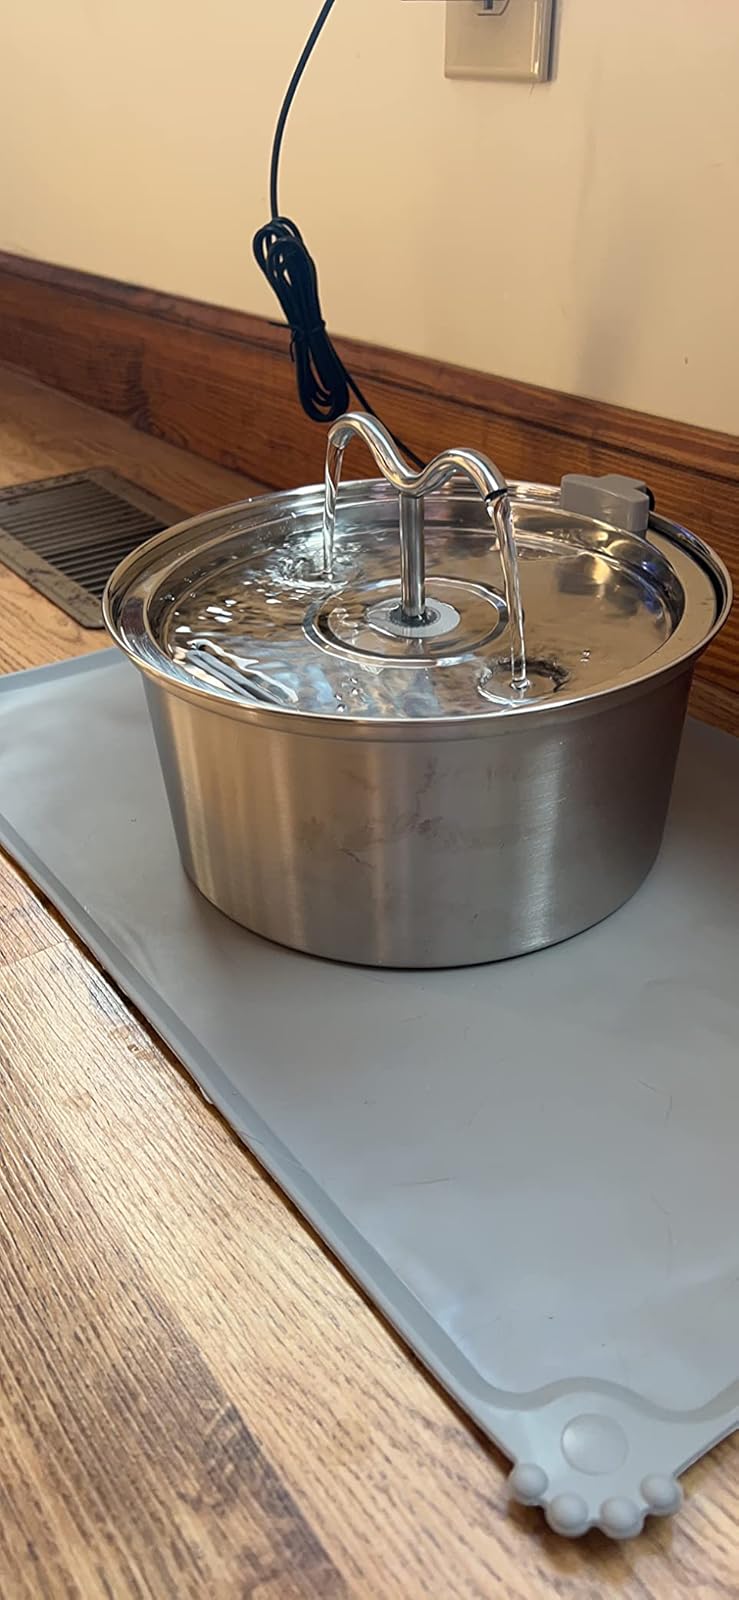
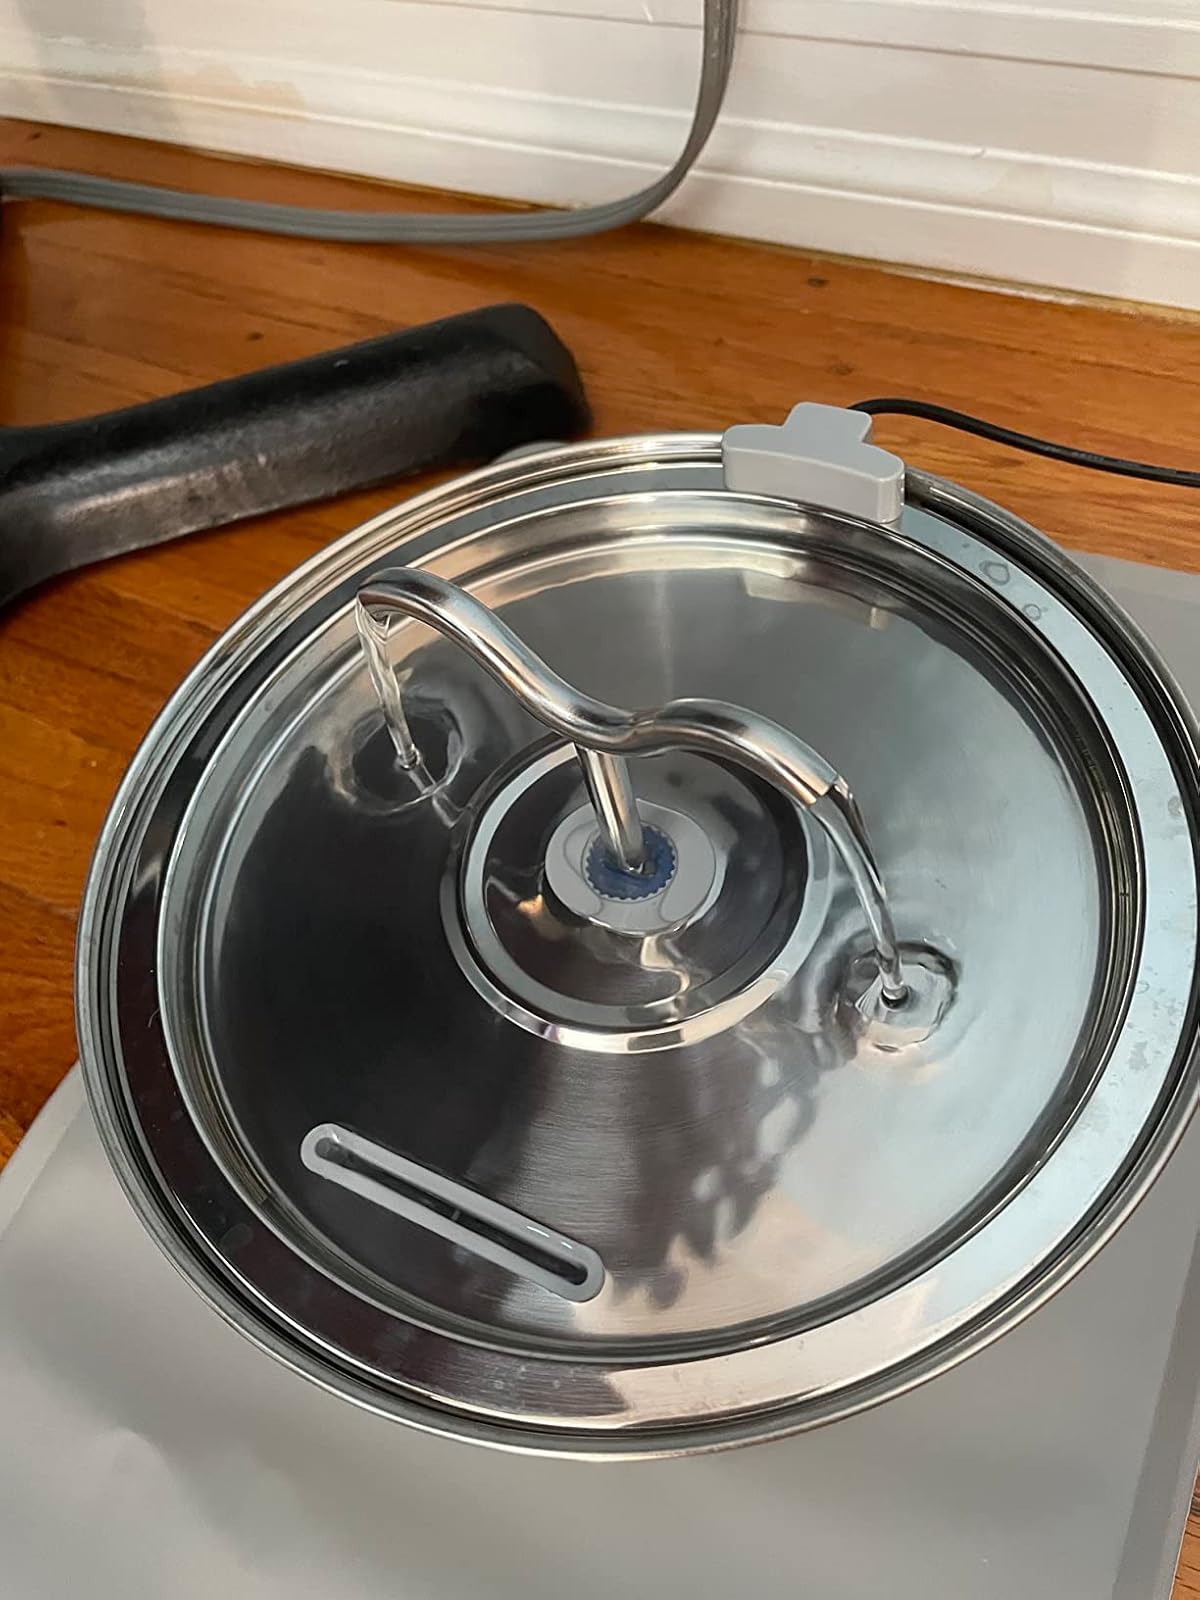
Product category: items_bowl
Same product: yes